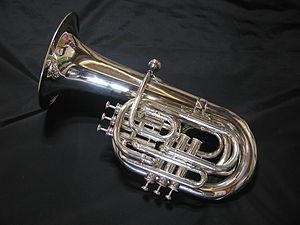
Saxhorn Basse en Ut (in C) A.COURTOIS 168 日本語: C管 サクソルン・バス フレンチ・テューバ A.コルトワ 168